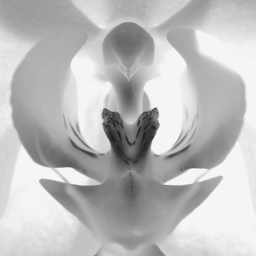
close up of a orchid in black and white